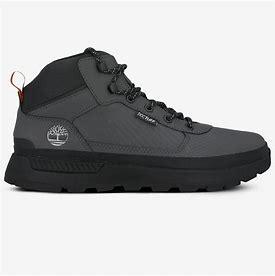
Brand: Timberland
Model: Field